2018 AFL Grand Final

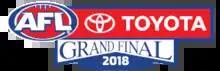
Panorama of the Melbourne Cricket Ground, five minutes prior to the start of the match

The 2018 AFL Grand Final was an Australian rules football game contested between the West Coast Eagles and the Collingwood Football Club at the Melbourne Cricket Ground on 29 September 2018. It was the 123rd annual grand final of the Australian Football League (formerly Victorian Football League), staged to determine the premiers for the 2018 AFL season. The match, attended by 100,022 spectators, was won by West Coast by a margin of five points, marking the club's fourth premiership and first since 2006. West Coast's Luke Shuey won the Norm Smith Medal as the player judged best on ground.